Age of Discovery

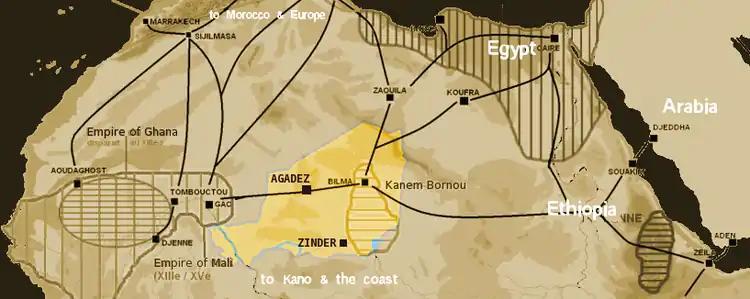
Saharan trade routes c. 1400, with modern Niger highlighted

During the Middle Ages, the spread of Christianity throughout Europe fueled the desire to sermonise in lands beyond. This evangelical effort became a significant part of the military conquests of European powers, like Portugal, Spain, and France, often leading to the conversion of indigenous peoples, voluntarily or forced.